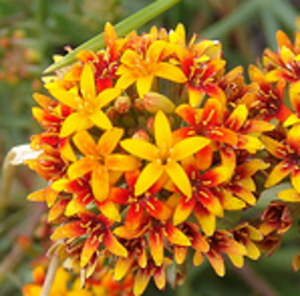
La famille des Schoepfiacées regroupe des plantes dicotylédones.